Yacht

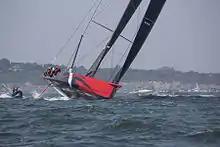
Racing yacht, "Comanche", beginning a 2015 transatlantic race

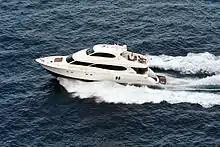
Lazzara planing-hull, motor yacht in 2014

Design considerations for a cruising yacht include seaworthiness, performance, sea kindliness, and cost of construction, as follows: